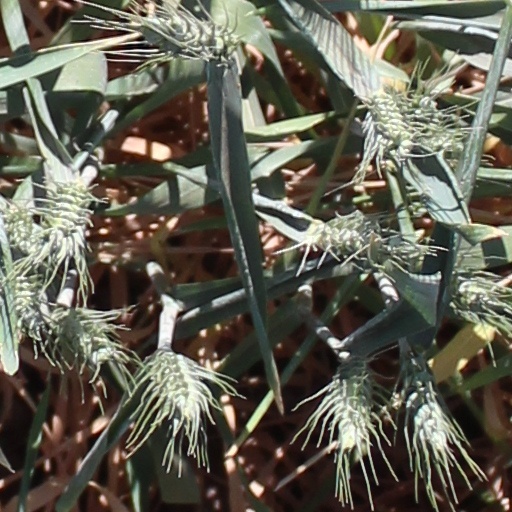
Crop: wheat